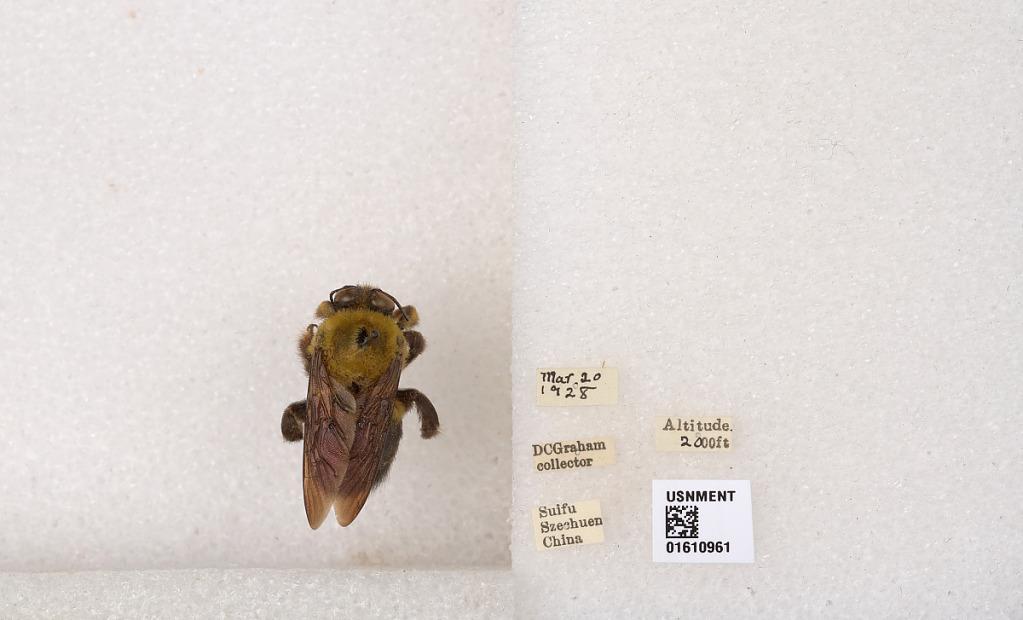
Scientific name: Xylocopa (Alloxylocopa) appendiculata appendiculata Smith
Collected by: D. Graham
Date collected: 1928-3-20
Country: China
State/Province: Sichuan
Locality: Suifu
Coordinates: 28.7706, 104.63